Wollaton Wagonway

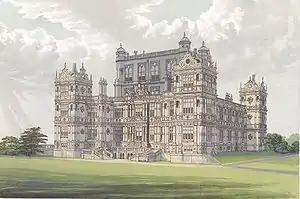
Wollaton Hall near the Southern terminus of the Wollaton Wagonway

The Wollaton Wagonway (or Waggonway), built between October 1603 and 1604 in the East Midlands of England by Huntingdon Beaumont in partnership with Sir Percival Willoughby, was the first railway in Britain, excluding systems using a guided pin, and therefore, is regarded as a significant step in the development of railways. Until recently, its primacy as the first English wooden railway was in doubt without a definitive answer.